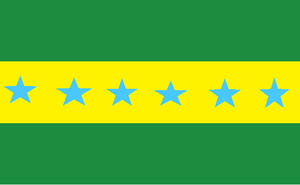
Cet article présente une liste des principales villes d'Équateur jusqu'en 2012.